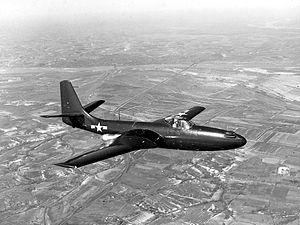
Le McDonnell FH-1 fut le premier avion à réaction américain à pouvoir décoller d'un porte-avions ou à s'y poser. Il fut également le premier avion opérationnel de ce type à servir dans l’US Navy et l'US Marine Corps, même s'il ne fut construit qu'à soixante-six exemplaires
La liste des avions classés de première génération couvre les premières tentatives d'avions militaires utilisant des moteurs à réaction lors de la Seconde Guerre mondiale aux capacités opérationnelles limitées, aux premiers avions de combats matures tel que le F-86 utilisé durant la guerre de Corée.